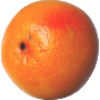
Label: Grapefruit Pink 1